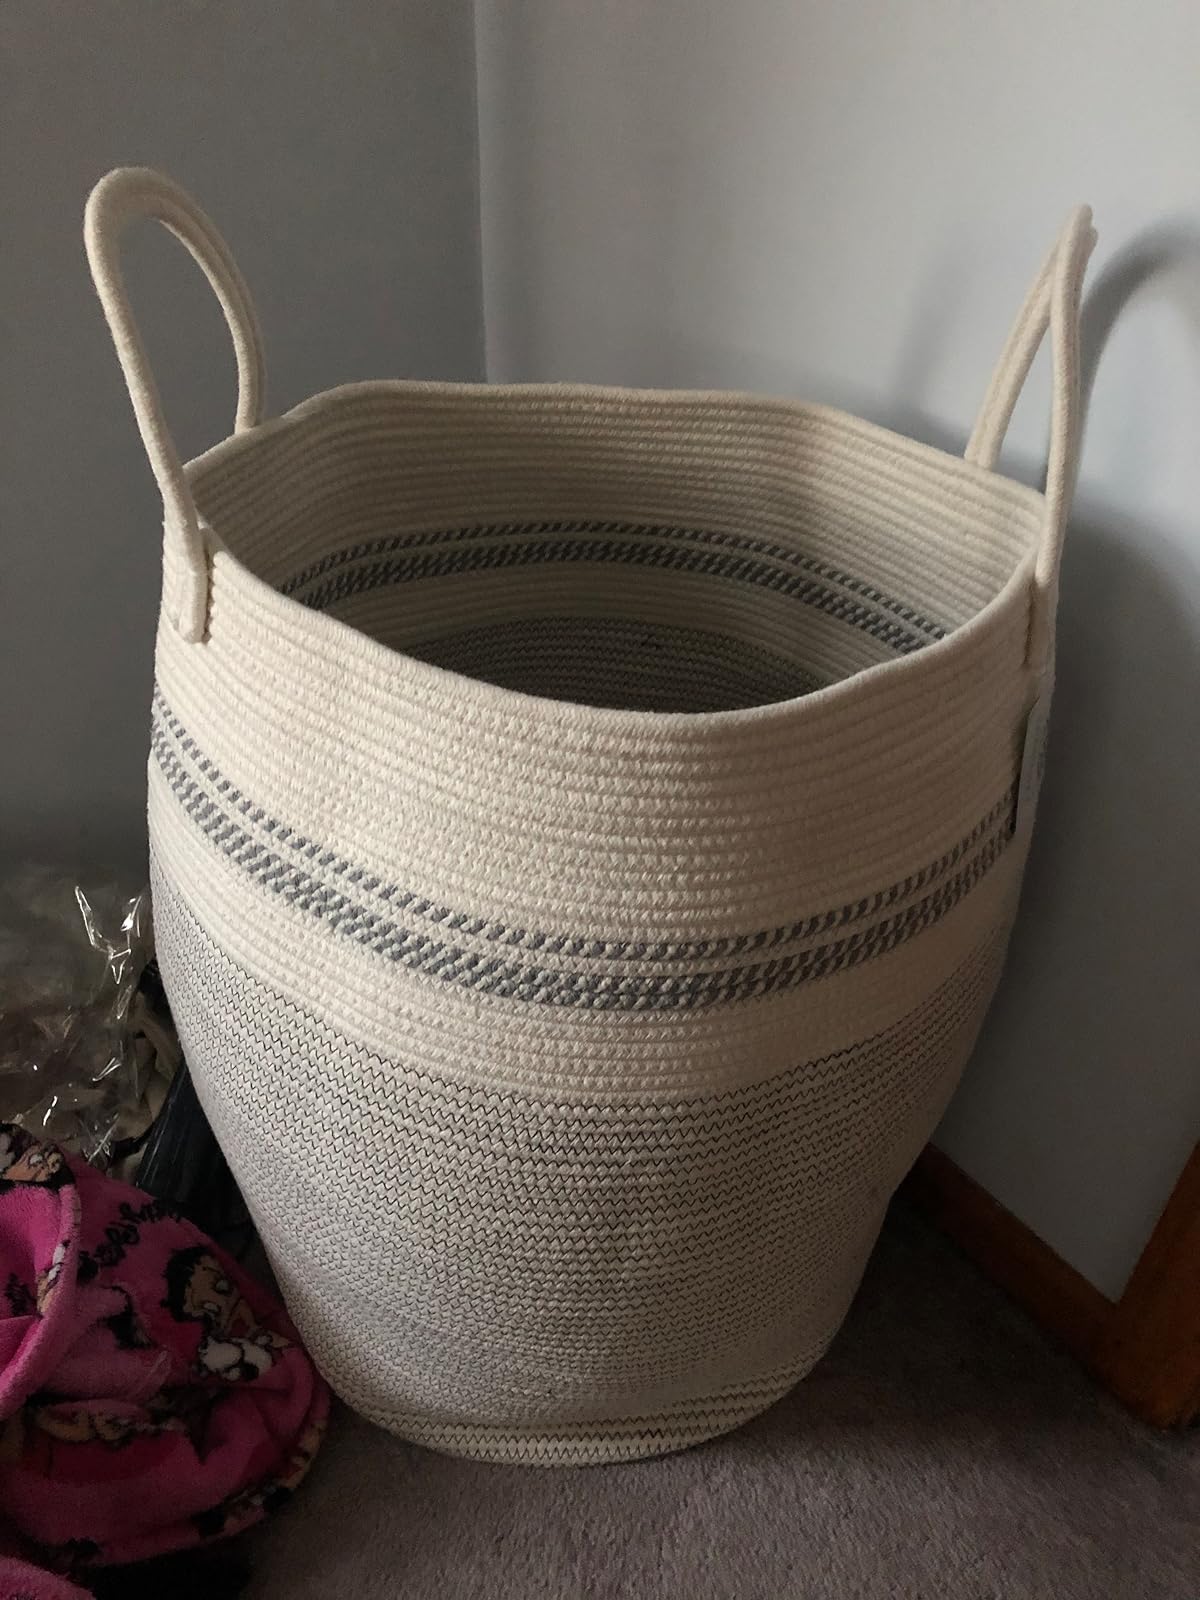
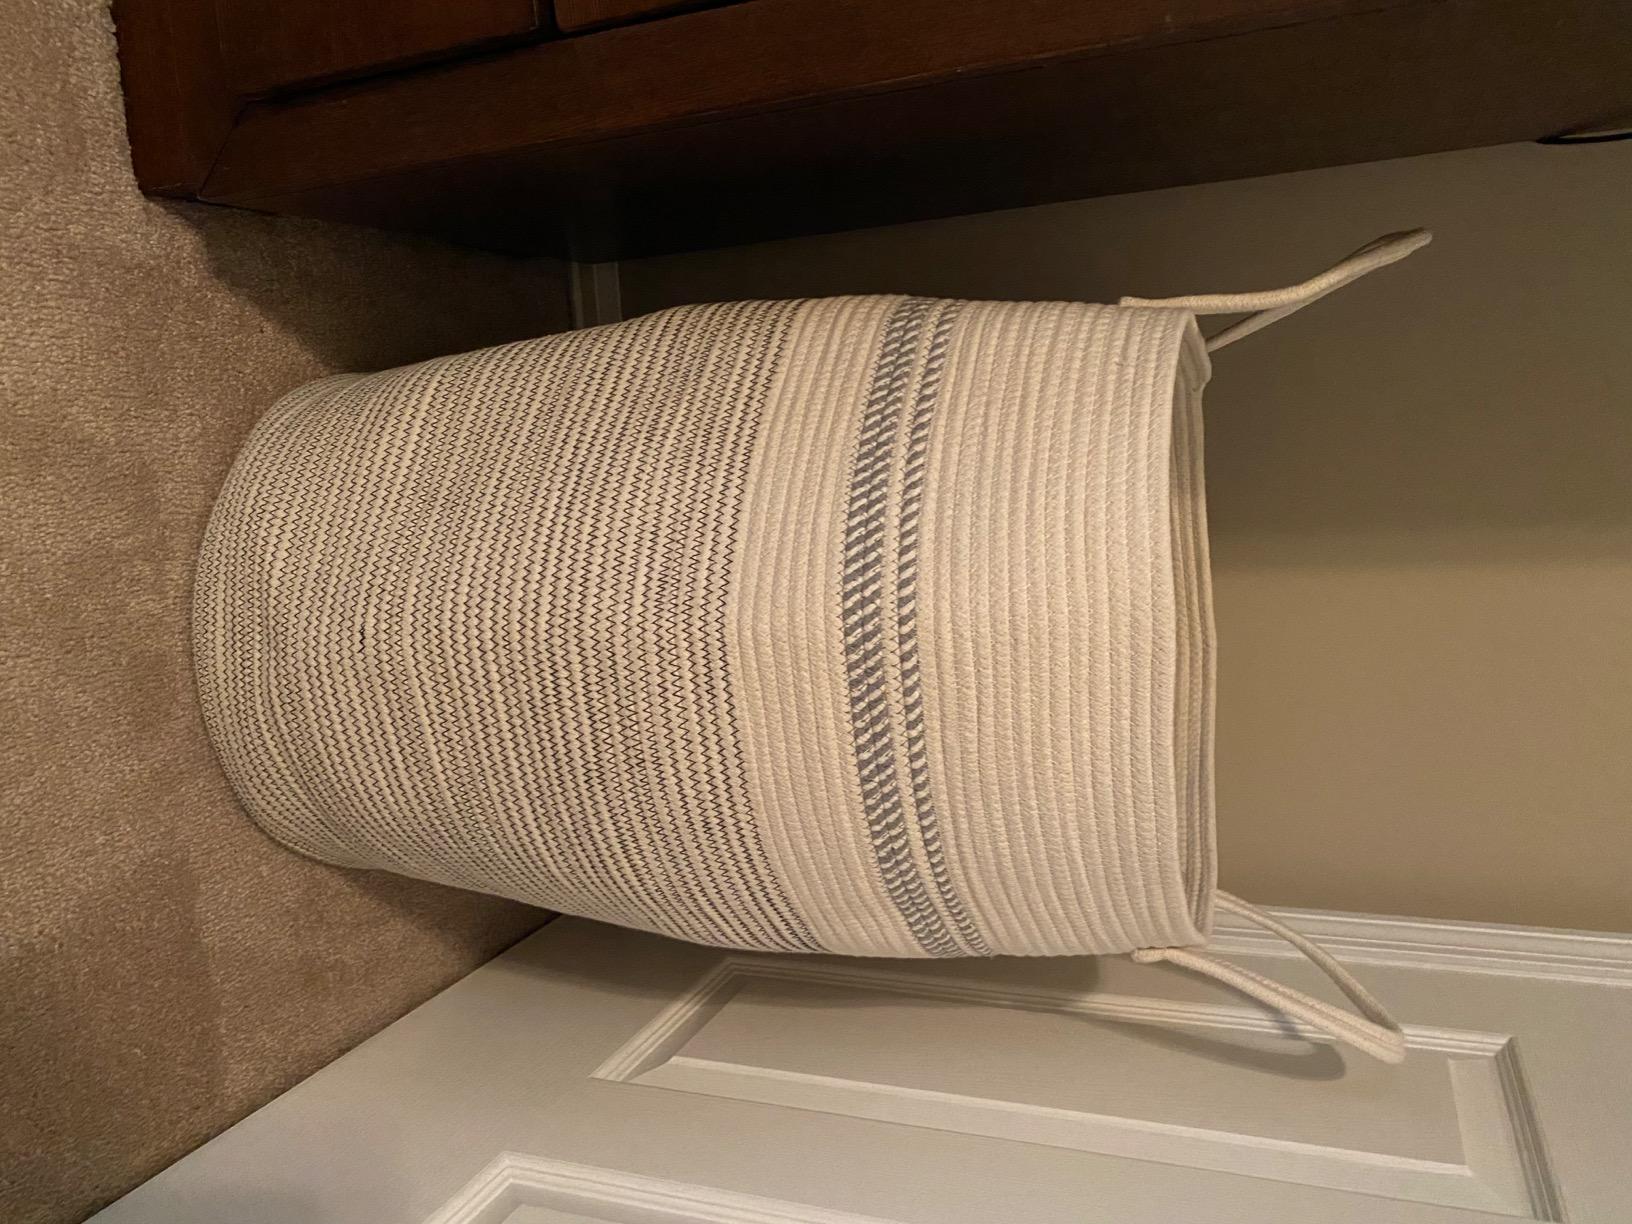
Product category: items_hamper
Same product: yes